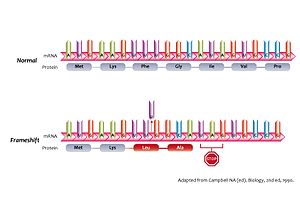
Frameshift-mutation
På dette billede ses en frameshift-mutation (af mRNA) hvor nukleotidet uracil (U) bliver slettet fra sekvensen, resulterende i en ændring af to udtrykte aminosyrer og et tidligt stop af proteinet.
En frameshift-mutation er en genetisk mutation, forårsaget af en insertion eller deletion af et antal nukleotider, der ikke er delelig med tre. Som DNA læses i tripletter kan en ændring i grupperingen af disse codoner resultere i en fuldstændig anderledes translation af sekvensen.